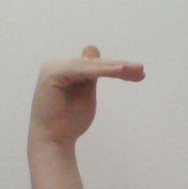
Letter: khaa